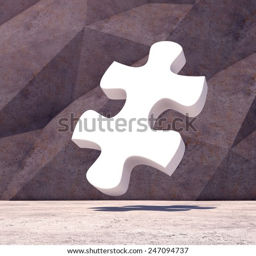
abstract geometric puzzle background of the concrete .